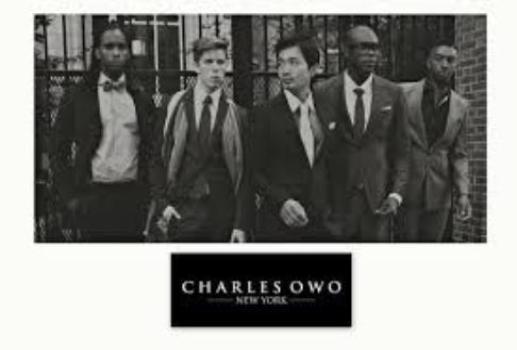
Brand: charles owo
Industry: Clothes